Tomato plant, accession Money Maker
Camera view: tilt-top (135 deg); turntable rotation: 150 degrees
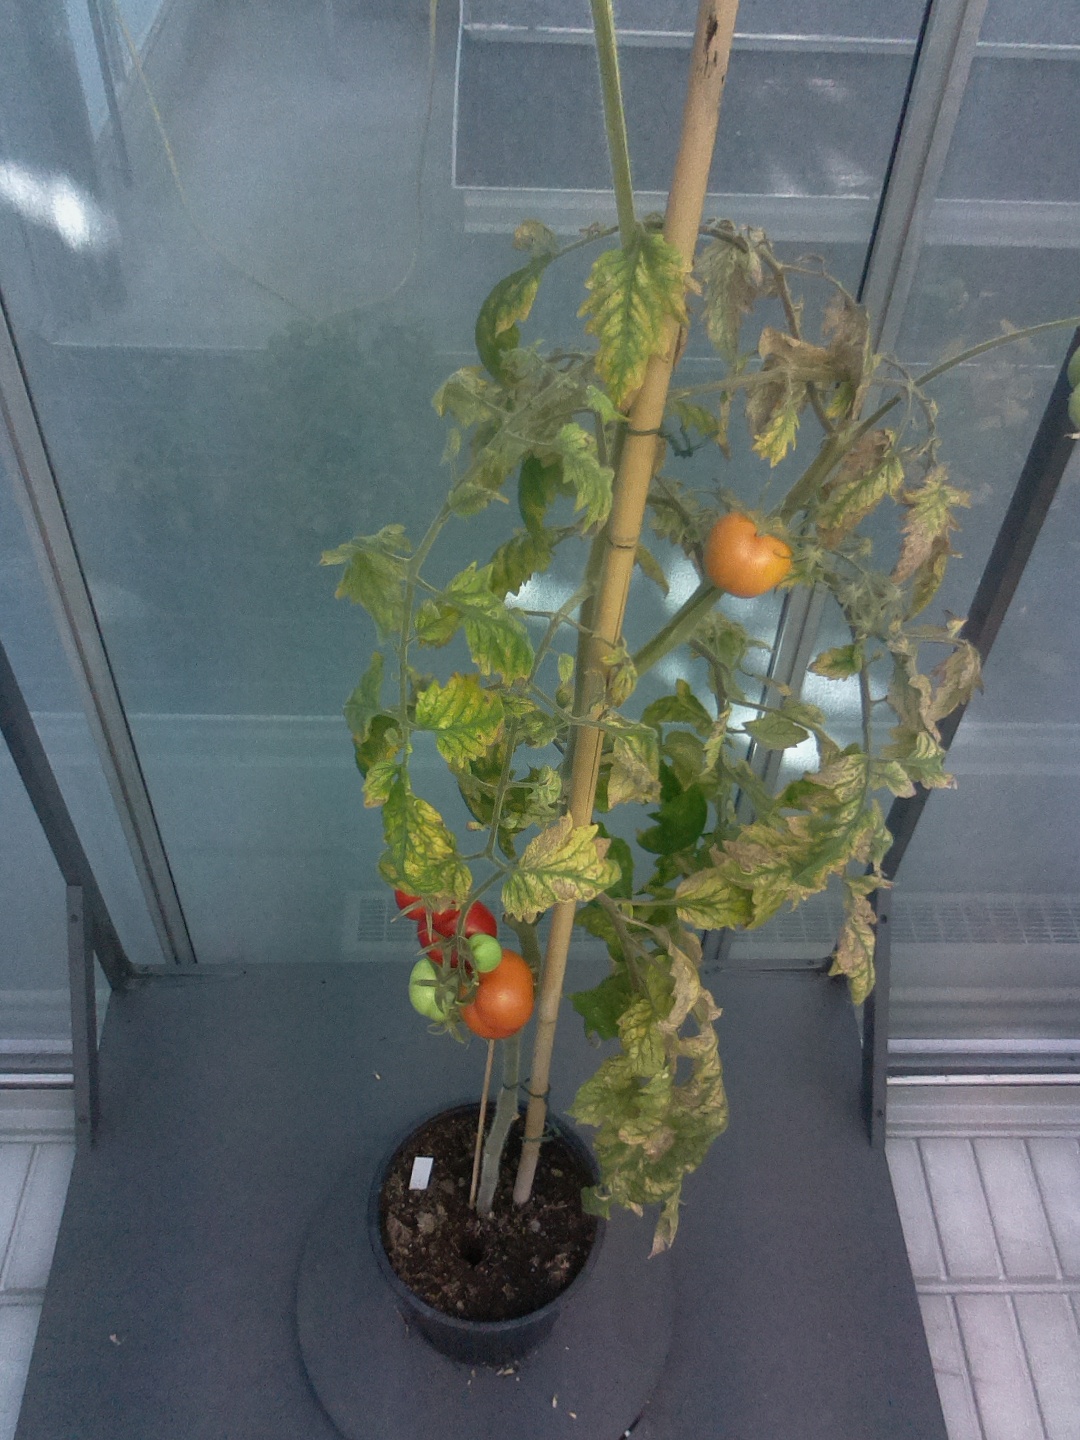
BBCH growth stage 83: 30%-40% of fruits show typical fully ripe color